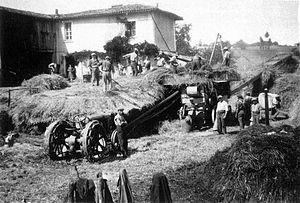
Chalon (Isère), travail de battage à la ferme en 1933.
Chalon, anciennement Châlons jusqu'en juillet 2012, est une commune française située dans le département de l'Isère en région Auvergne-Rhône-Alpes.